French frigate Chevalier Paul

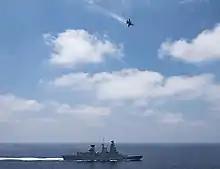
"Chevalier Paul" with an aircraft carrier in the Mediterranean Sea

In May 2017, "Chevalier Paul" completed its intermediate technical stop which saw the replacement of the two 76 mm turrets named "Hercule" and "Licorne".